The Timber Wolf

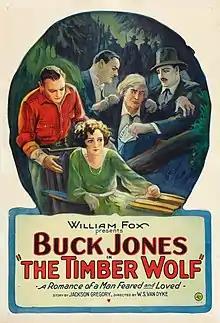
Theatrical release poster

The Timber Wolf is a lost 1925 American silent Western film directed by W.S. Van Dyke and starring Buck Jones, Elinor Fair, and Dave Winter.